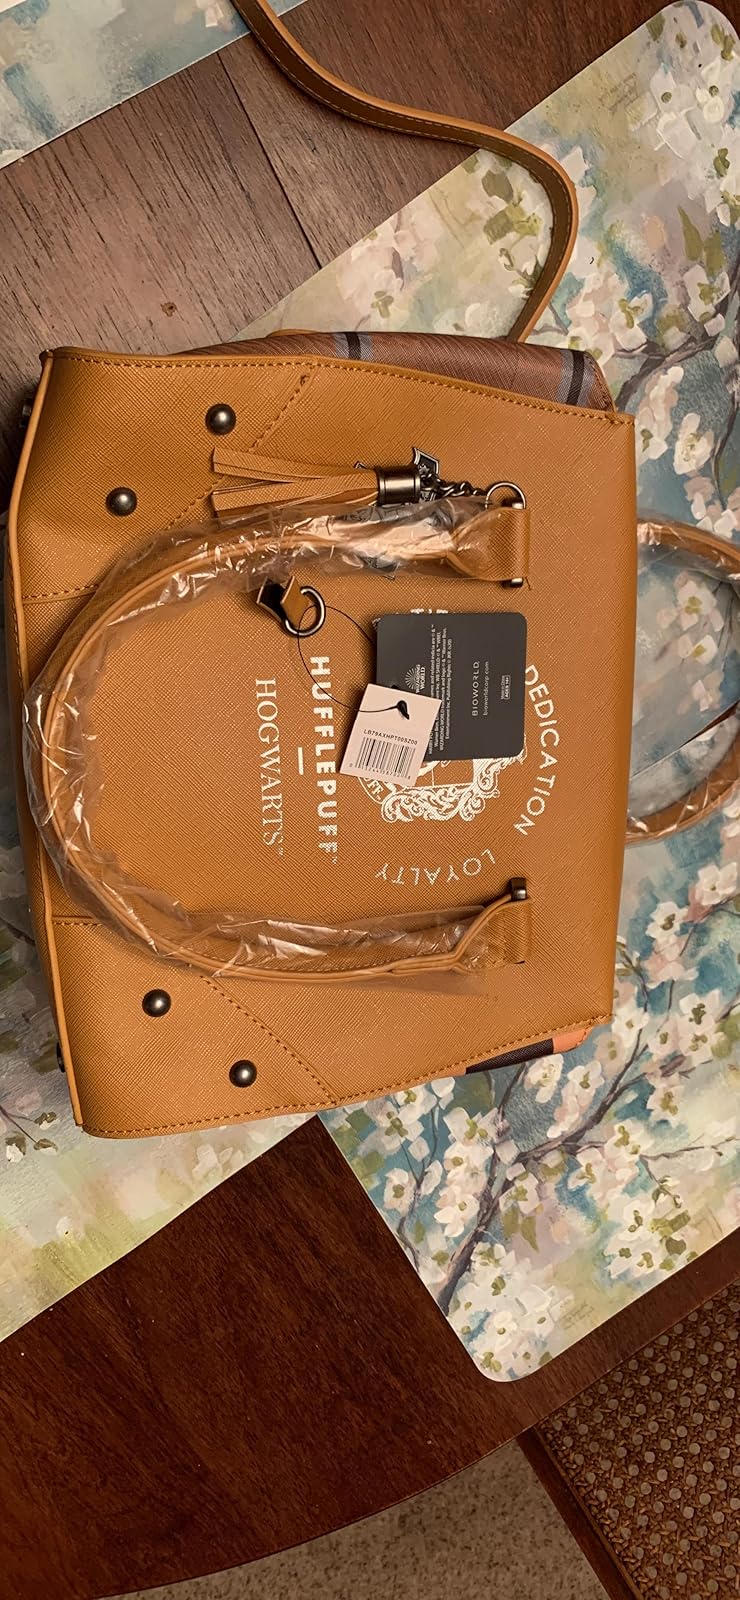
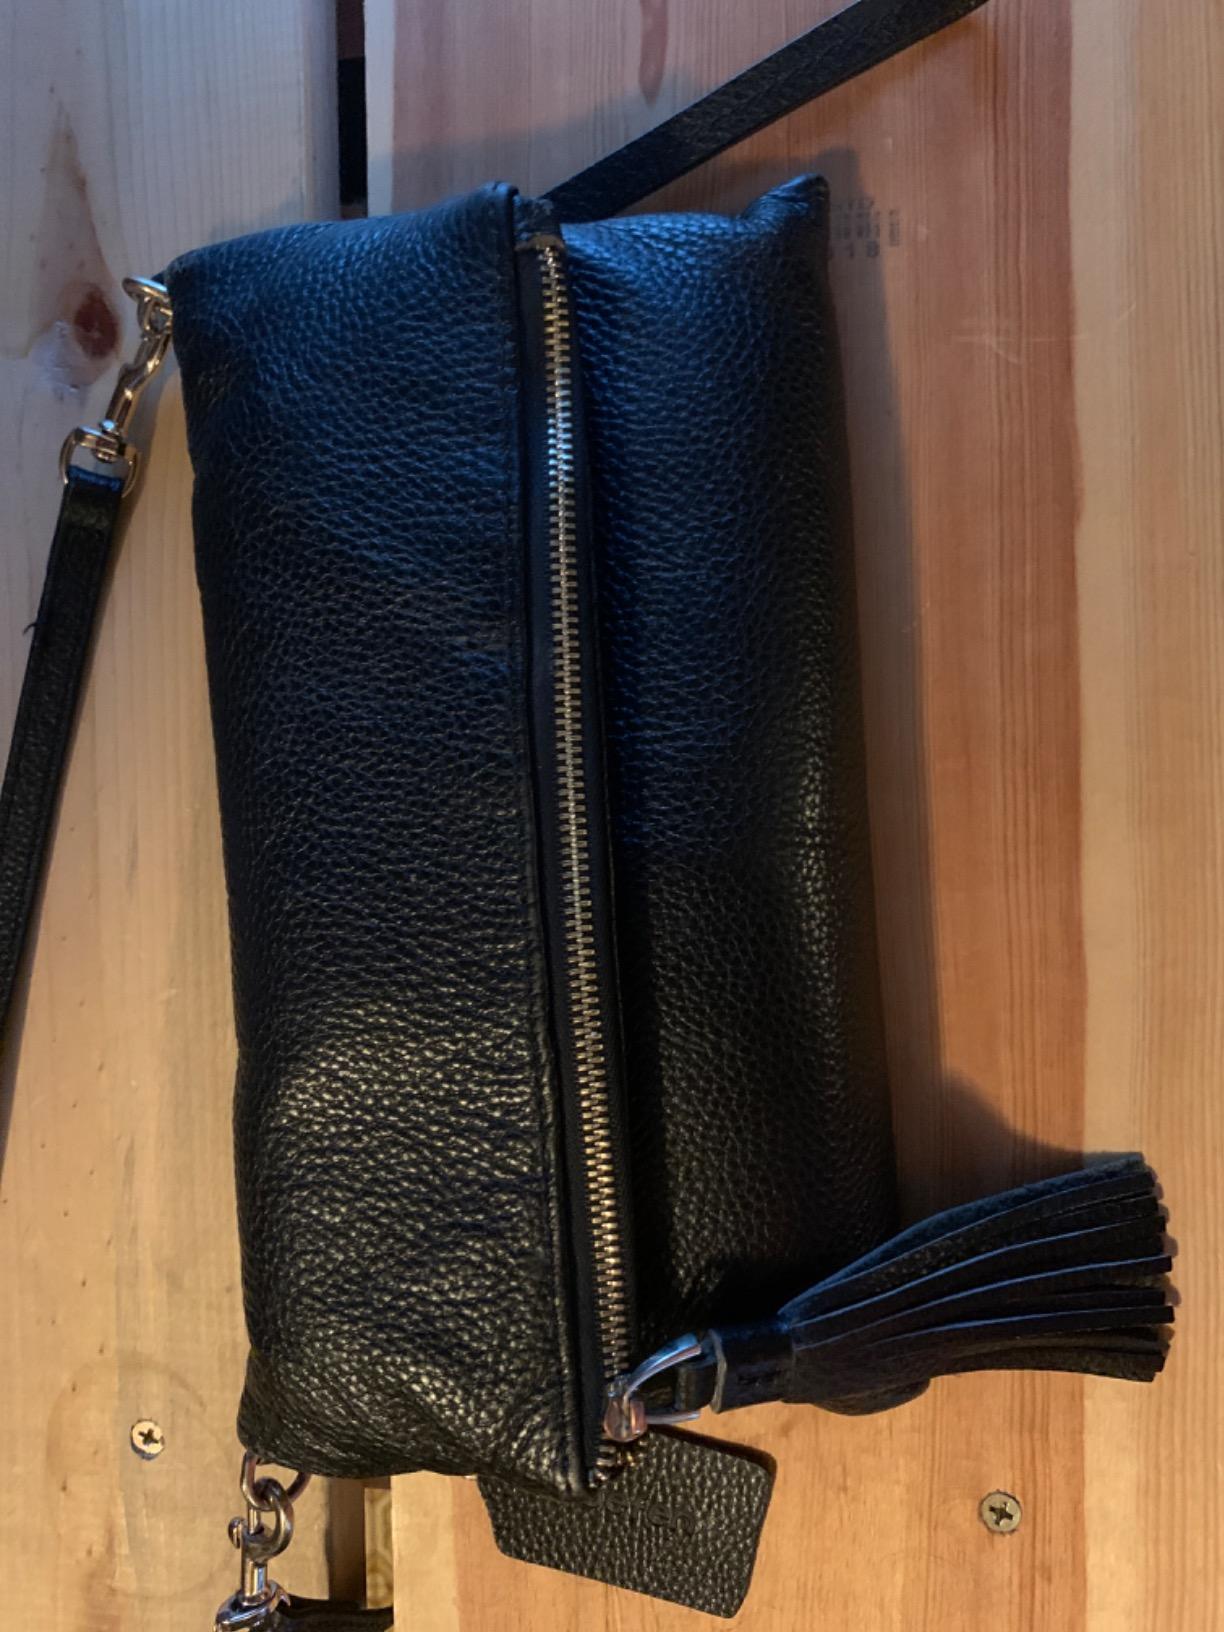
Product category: accessories_handbag
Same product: no